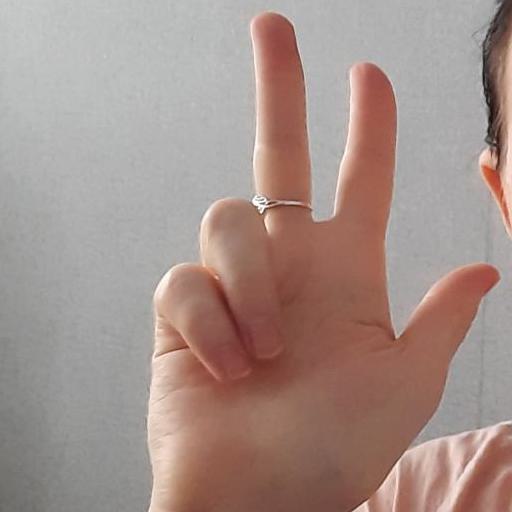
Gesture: three2